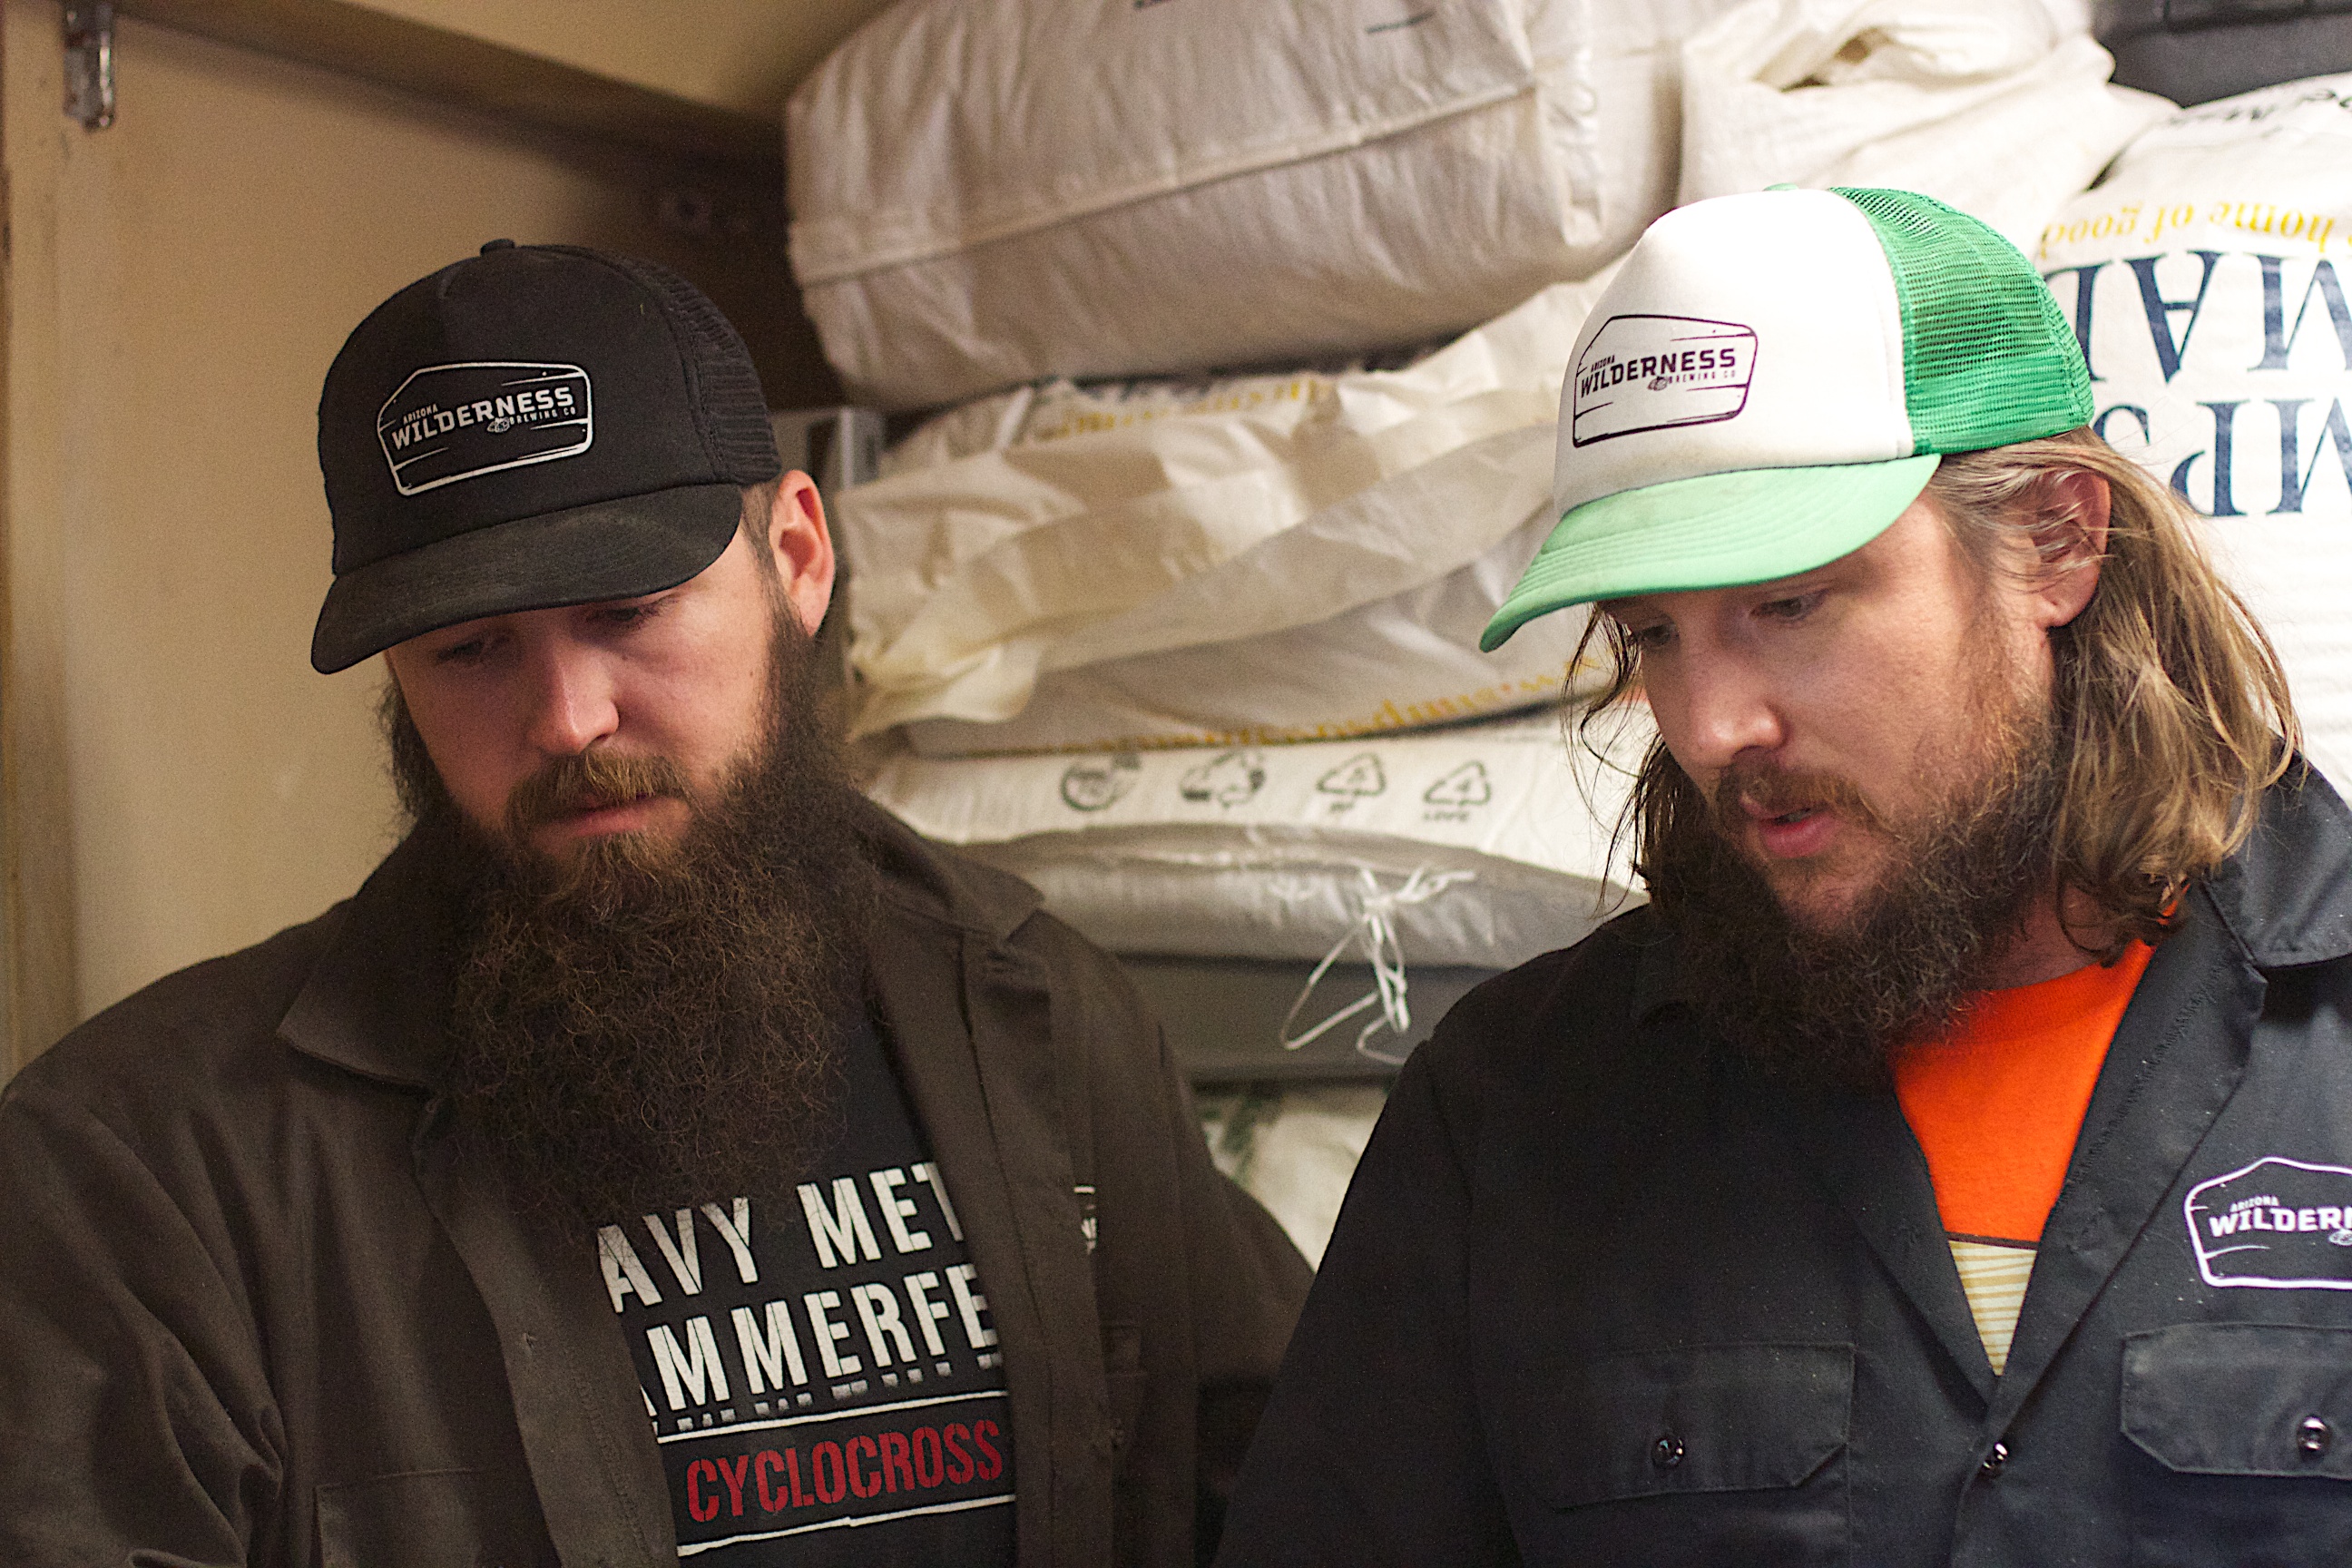
man, person, military, beard, beer, cap, thatbrewery, beardbrew, facial hair